Short Circuit (1986 film)

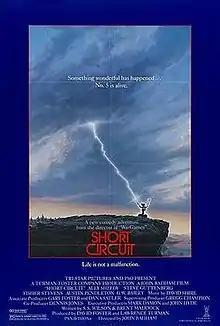
Theatrical release poster

Short Circuit is a 1986 American science fiction comedy film directed by John Badham and written by S. S. Wilson and Brent Maddock. The film centers on an experimental military robot that is struck by lightning and gains a human-like intelligence, prompting it to escape its facility to learn more about the world. It stars Ally Sheedy, Steve Guttenberg, Fisher Stevens, Austin Pendleton, and G. W. Bailey; Tim Blaney is the voice of the robot Number 5.